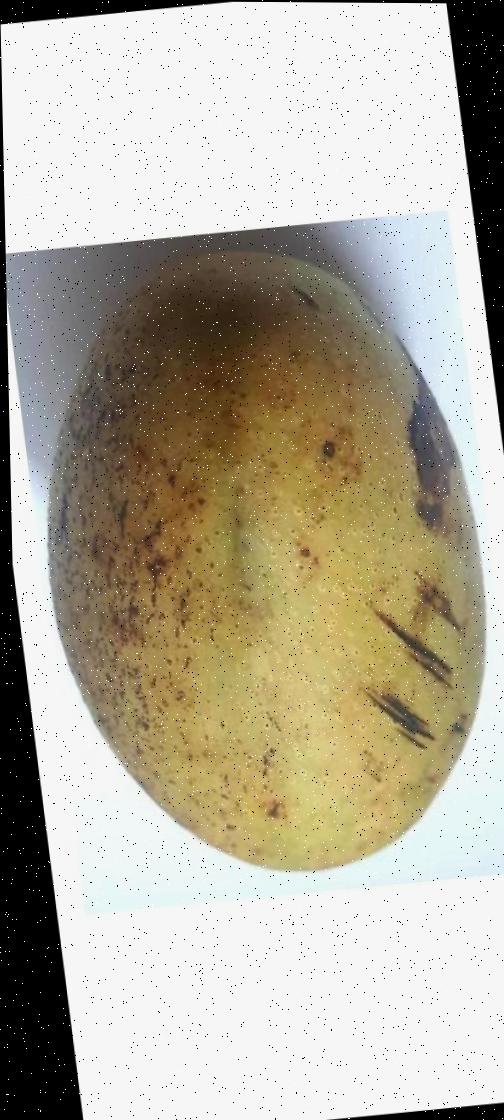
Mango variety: Ashshina Classic